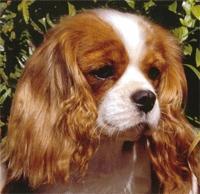
Blenheim_spaniel